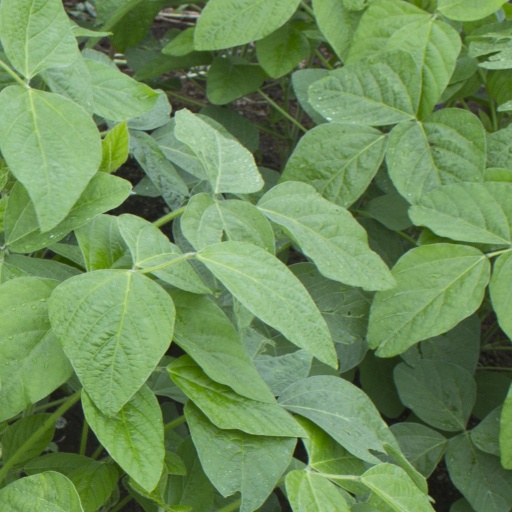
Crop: soybean